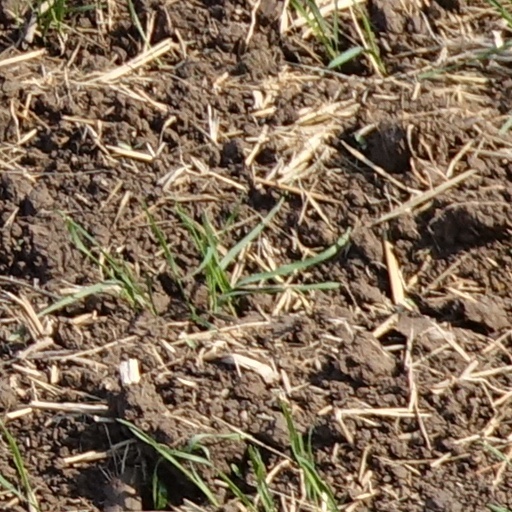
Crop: wheat